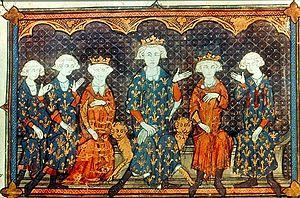
Blanche de Bourgogne, ou Blanche d'Artois, née vers 1296 et morte le 29 avril 1326 à l'abbaye de Maubuisson, est reine de France et de Navarre du 3 janvier au 19 mai 1322 en tant qu'épouse de Charles IV le Bel. Fille d'Othon IV de Bourgogne et de Mahaut d'Artois, elle épouse en 1308 le troisième fils du roi Philippe IV le Bel et n'est pas destinée à régner. Six ans plus tard, en 1314, Blanche est impliquée dans l'affaire de la tour de Nesle, convaincue d'adultère et incarcérée en raison de son inconduite dans la forteresse de Château-Gaillard pendant huit ans.
Édouard II, né le 25 avril 1284 au château de Caernarfon et mort le 21 septembre 1327 au château de Berkeley, aussi appelé Édouard de Carnarvon avant son avènement au trône, est roi d'Angleterre et seigneur d'Irlande du 7 juillet 1307 jusqu'à sa déposition le 25 janvier 1327. Quatrième fils du roi Édouard Iᵉʳ, Édouard devient l'héritier apparent du trône après la mort de son frère aîné Alphonse, qui survient peu après sa naissance. À partir de 1300, il accompagne son père dans ses campagnes d'Écosse, et en 1306, il est adoubé au cours d'une grande cérémonie tenue à l'abbaye de Westminster. Édouard II accède au trône en 1307, à la mort de son père. L'année suivante, il épouse Isabelle de France, la fille du puissant roi de France Philippe IV le Bel, afin de résorber les tensions fréquentes entre les couronnes d'Angleterre et de France concernant le duché d'Aquitaine.